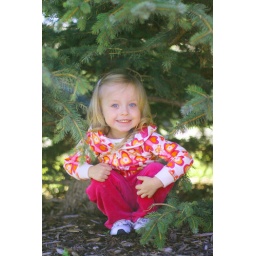
Hiding under the pine tree